Nawab Nandini

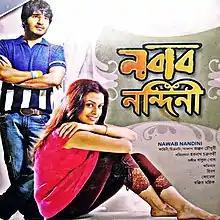
Nawab Nandini Movie Poster

Nawab Nandini is a 2007 Romantic Bengali film directed by Haranath Chakraborty, and the story written by Anjan Choudhury. The film stars Hiran, Koel Mallick, Ranjit Mallick, and Sandhya Roy. This movie was Hiran's debut.